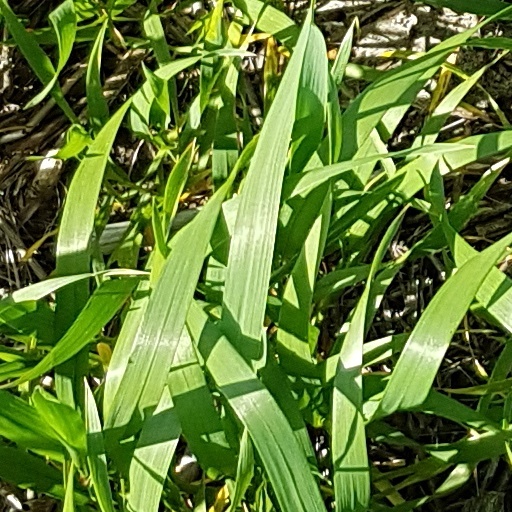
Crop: wheat